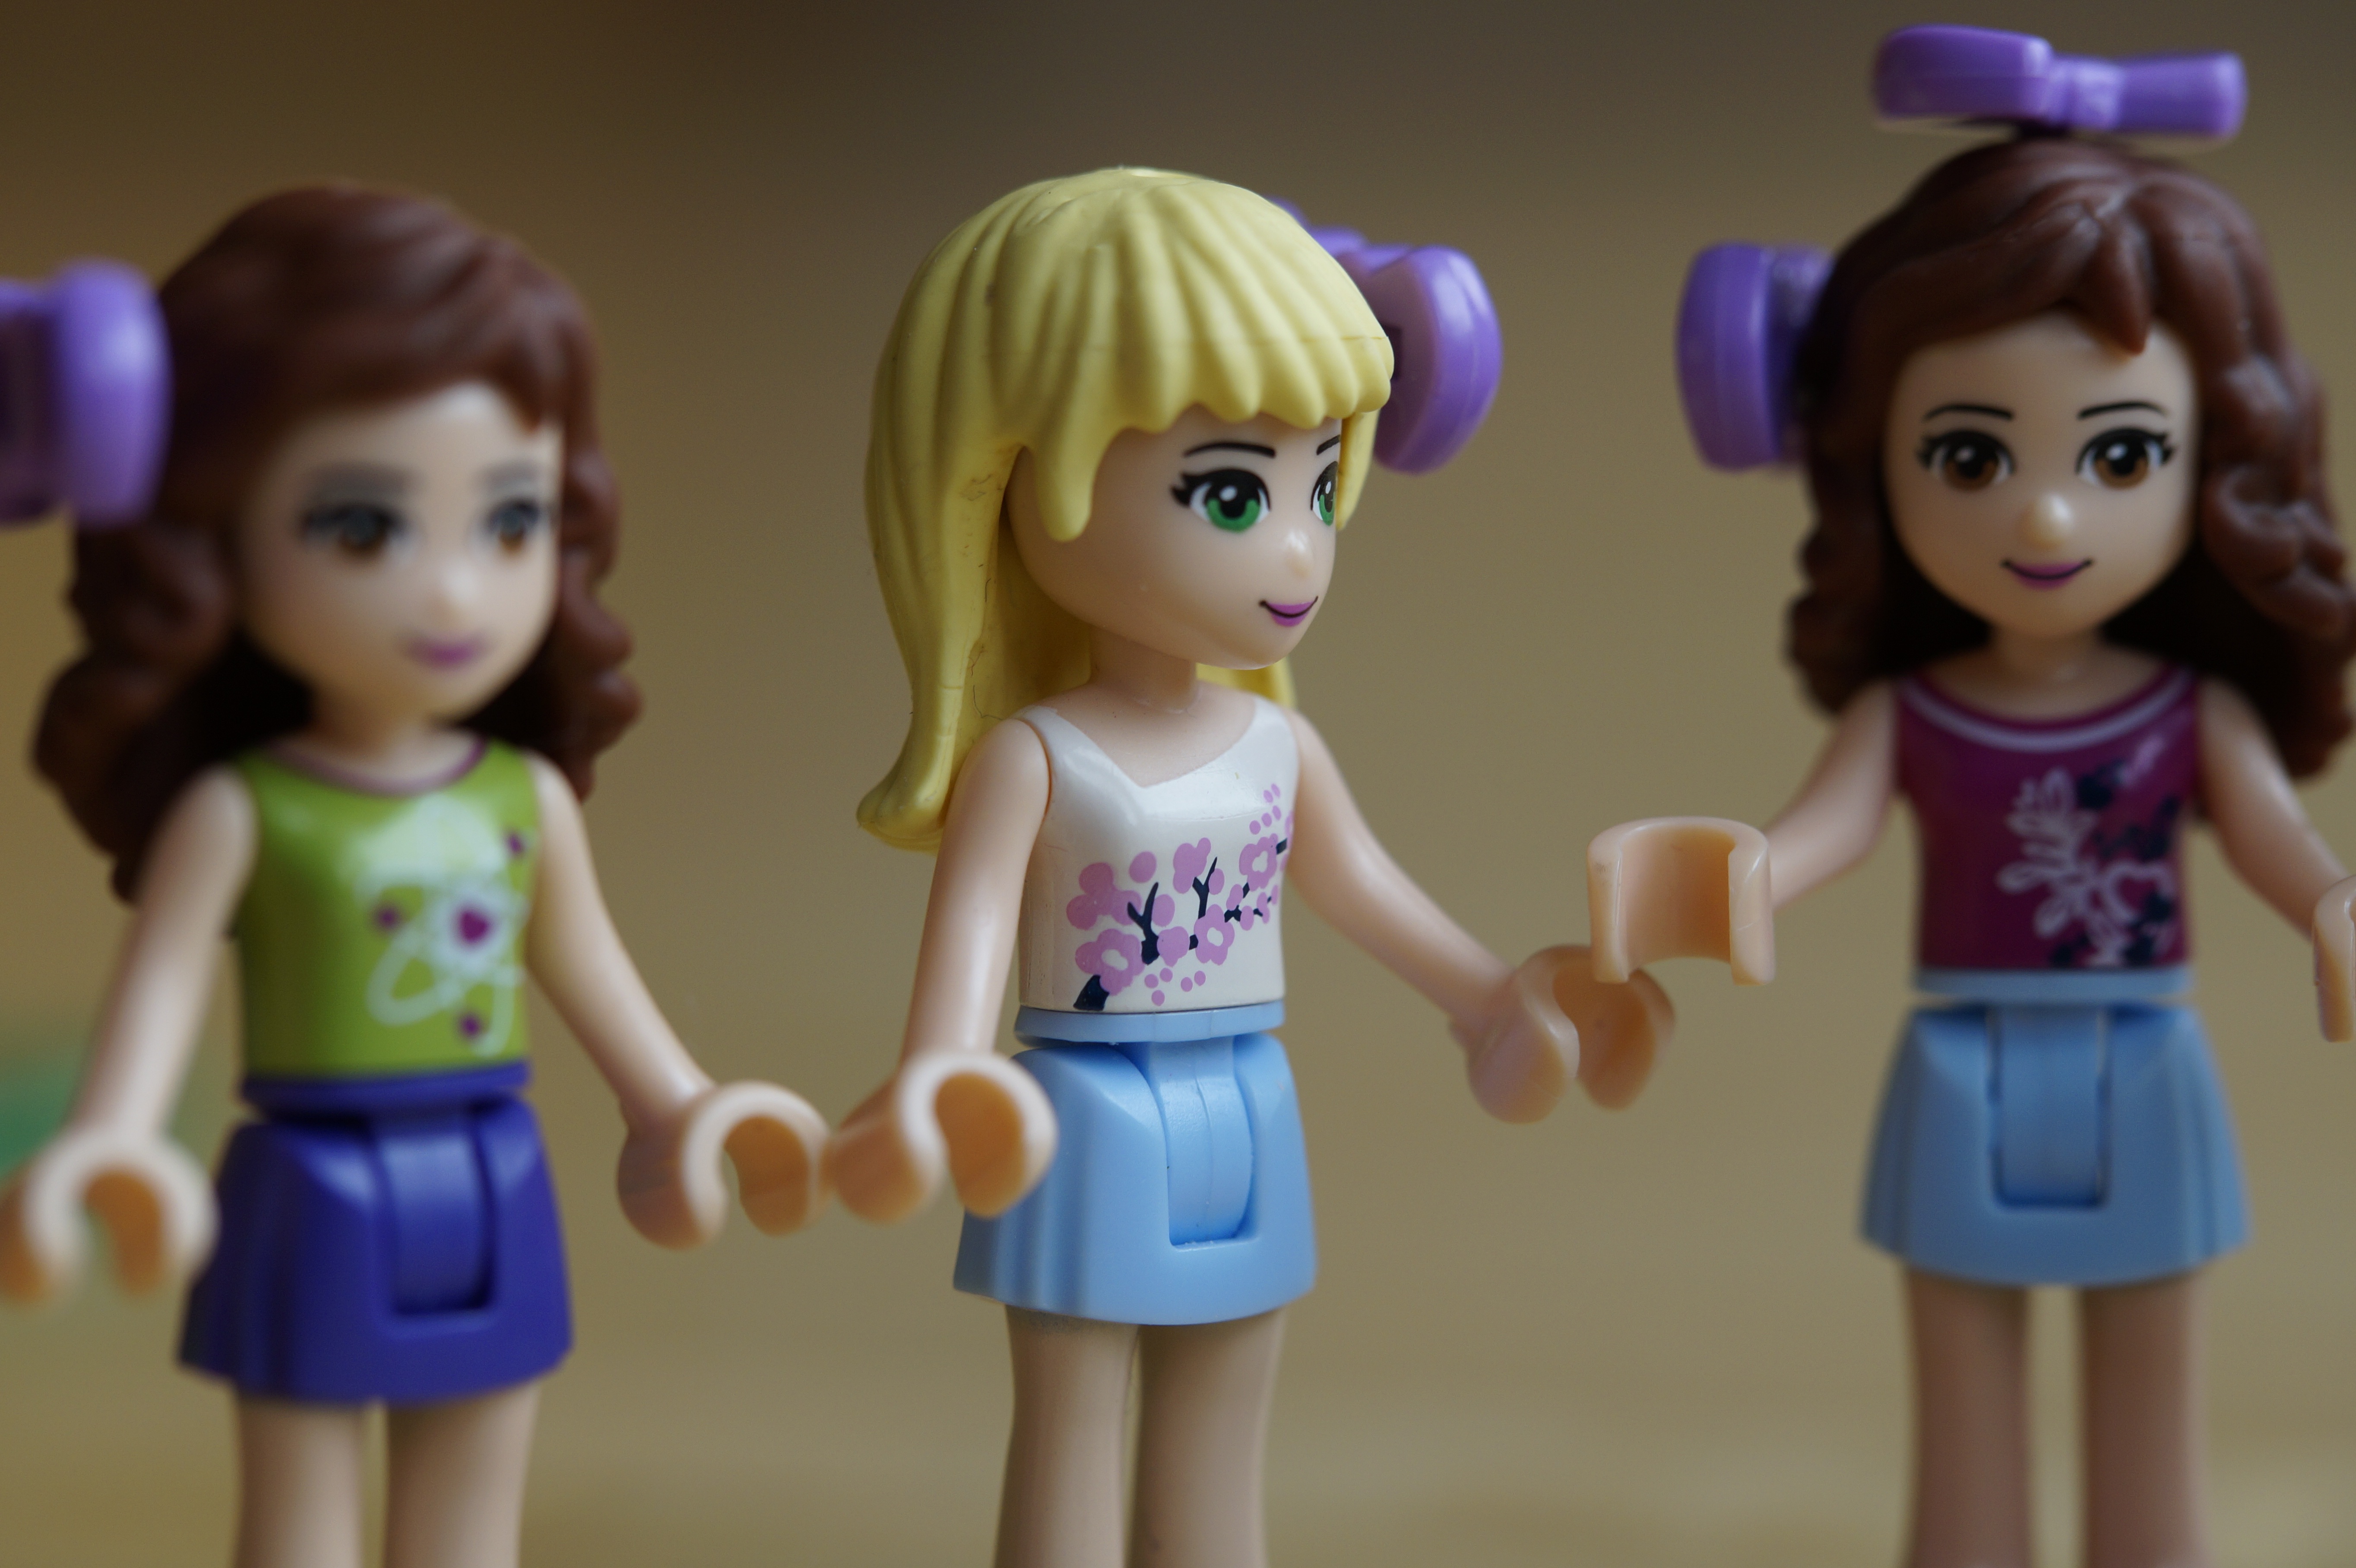
girl, play, portrait, blue, toy, baby doll, doll, children, three, figurine, lego, trio, anime, girlfriends, lego friends